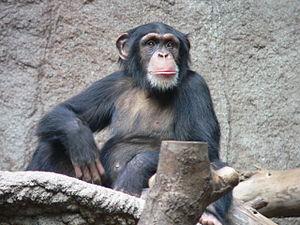
Le Gabon, en forme longue la République gabonaise, est un pays situé en Afrique centrale, traversé par l'équateur, frontalier à l'est, au sud-est et au sud de la république du Congo, au nord-nord-ouest de la Guinée équatoriale et au nord du Cameroun. Ancienne colonie française, le Gabon est indépendant depuis le 17 août 1960.
Le Chimpanzé commun est une espèce de singes appartenant à la famille des hominidés. Avec le Bonobo, il forme le genre Pan, ou Chimpanzé. La répartition géographique du chimpanzé commun s'étend de la Guinée, à l'ouest, aux lacs Tanganyika et Victoria, à l'est. Il est limité au sud par le fleuve Congo, au-delà duquel vit son cousin le Bonobo.
Les Hominoidea forment l'une des deux super-familles de singes de l'Ancien Monde ou Catarrhiniens. Les Hominoïdes comprennent les gibbons, les orang-outans, les gorilles, les chimpanzés et les humains. L'autre super-famille est celle des singes à queue de l'Ancien Monde, ou Cercopithecoidea.